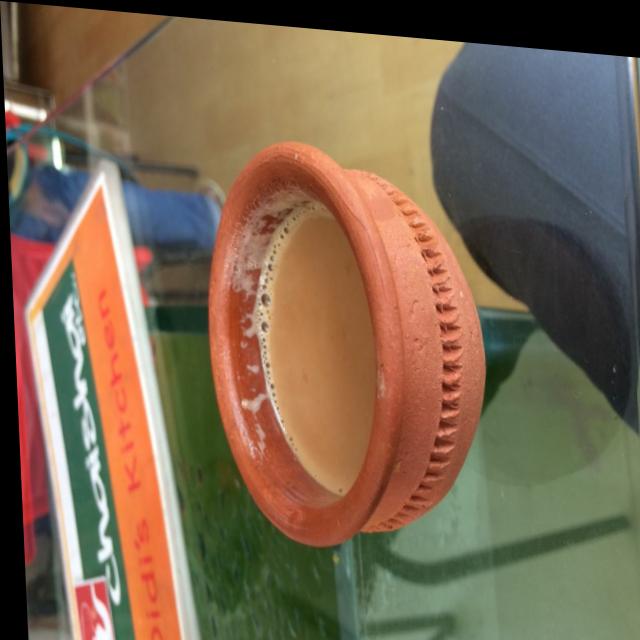
Dish: chai